Armenian Cypriots

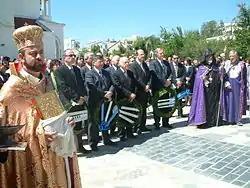
Armenian Genocide memorial service with the participation of Greek-Cypriot politicians (2008)

On the level of the ordinary people, most Cypriots are aware of the great calamity the Armenian nation suffered during 1894–1923 and have always been supportive and sympathetic towards Armenians; the Armenian genocide refugees who remained in Cyprus were in the unique position of escaping from Ottoman Turks and living amicably amongst Turkish-Cypriots.